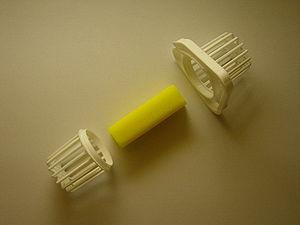
Un bloc désodorisant est un désodorisant et désinfectant utilisé pour les toilettes disposant d'un dispositif de rinçage. Il est placé sur le rebord d'une toilette et son contenu descend lentement dans la cuvette.